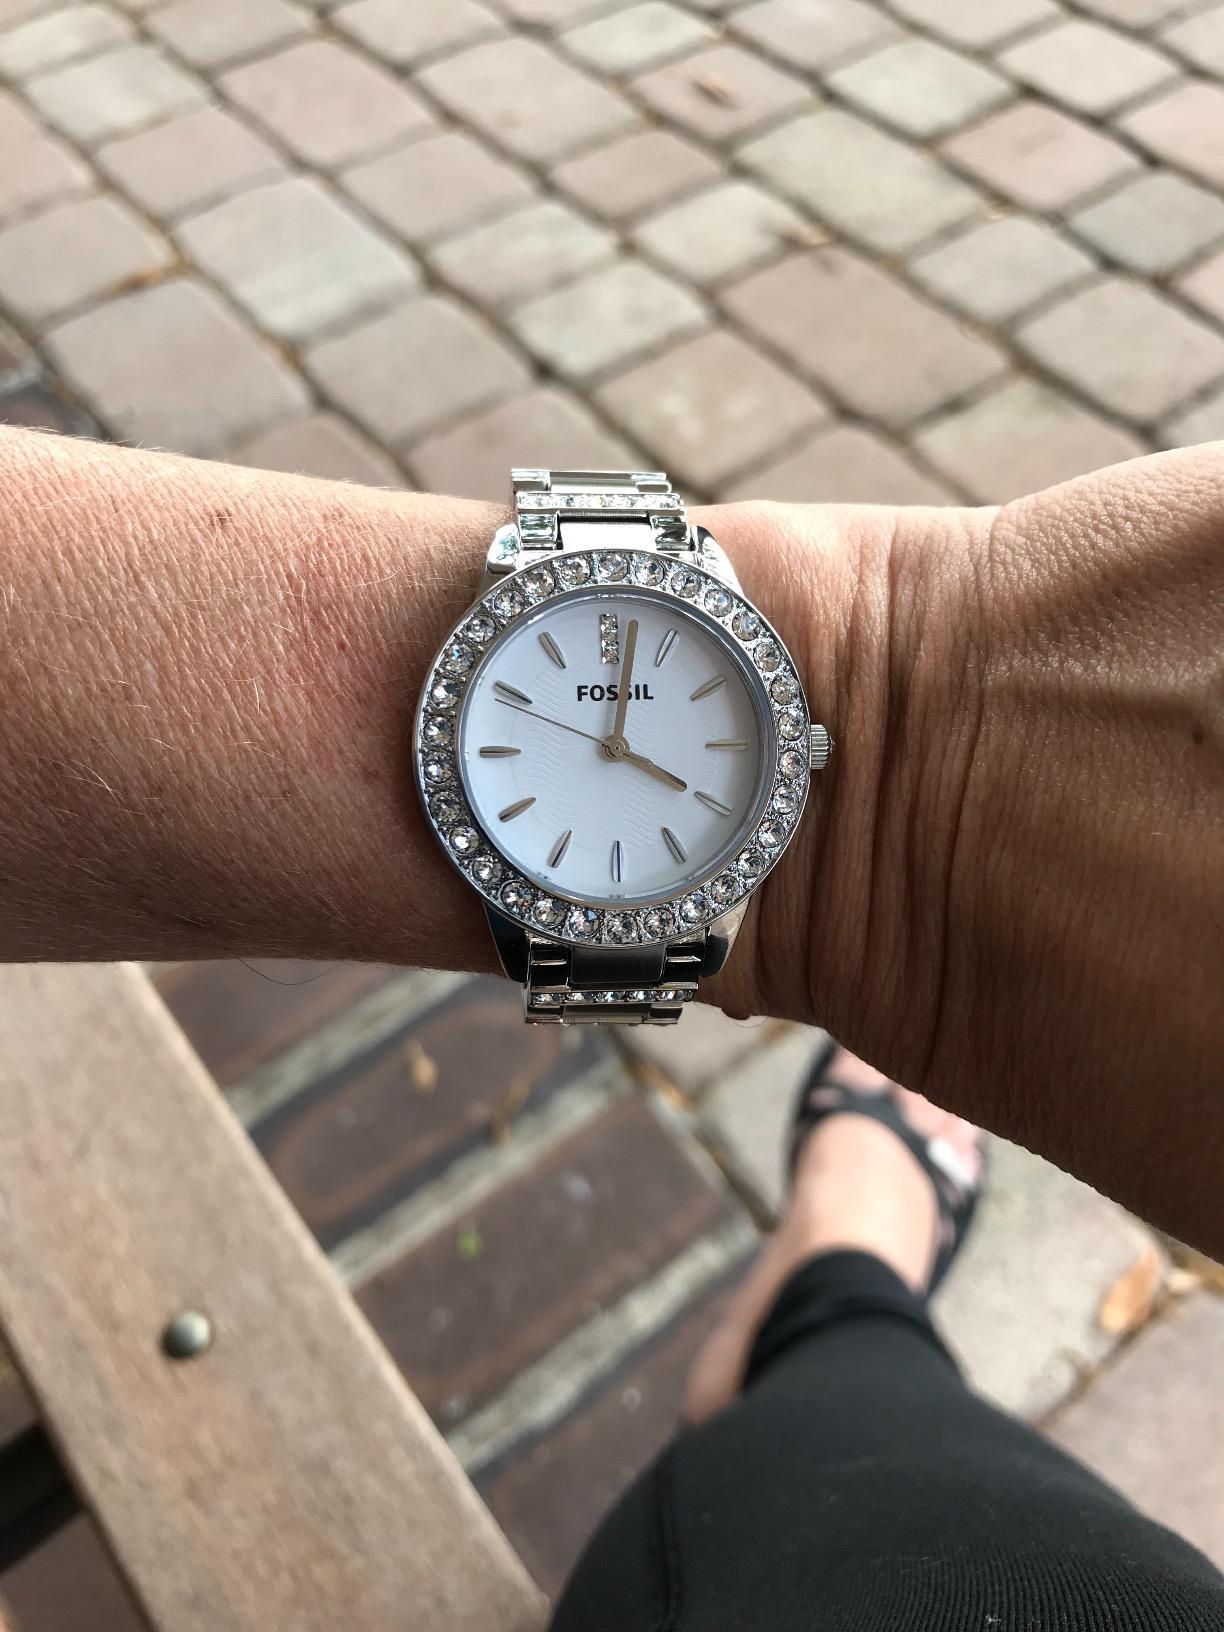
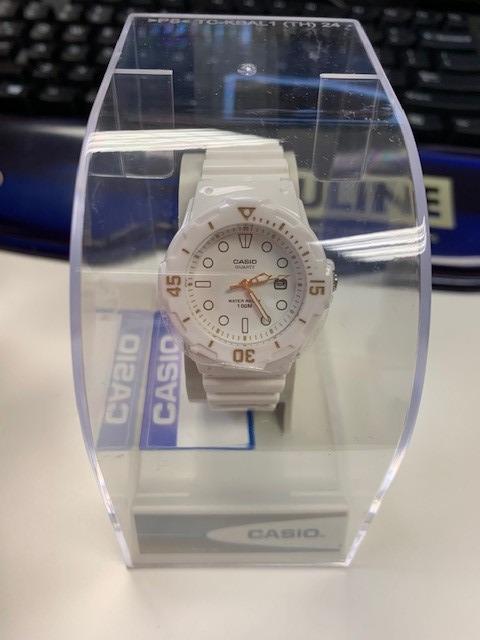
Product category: accessories_watch
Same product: no